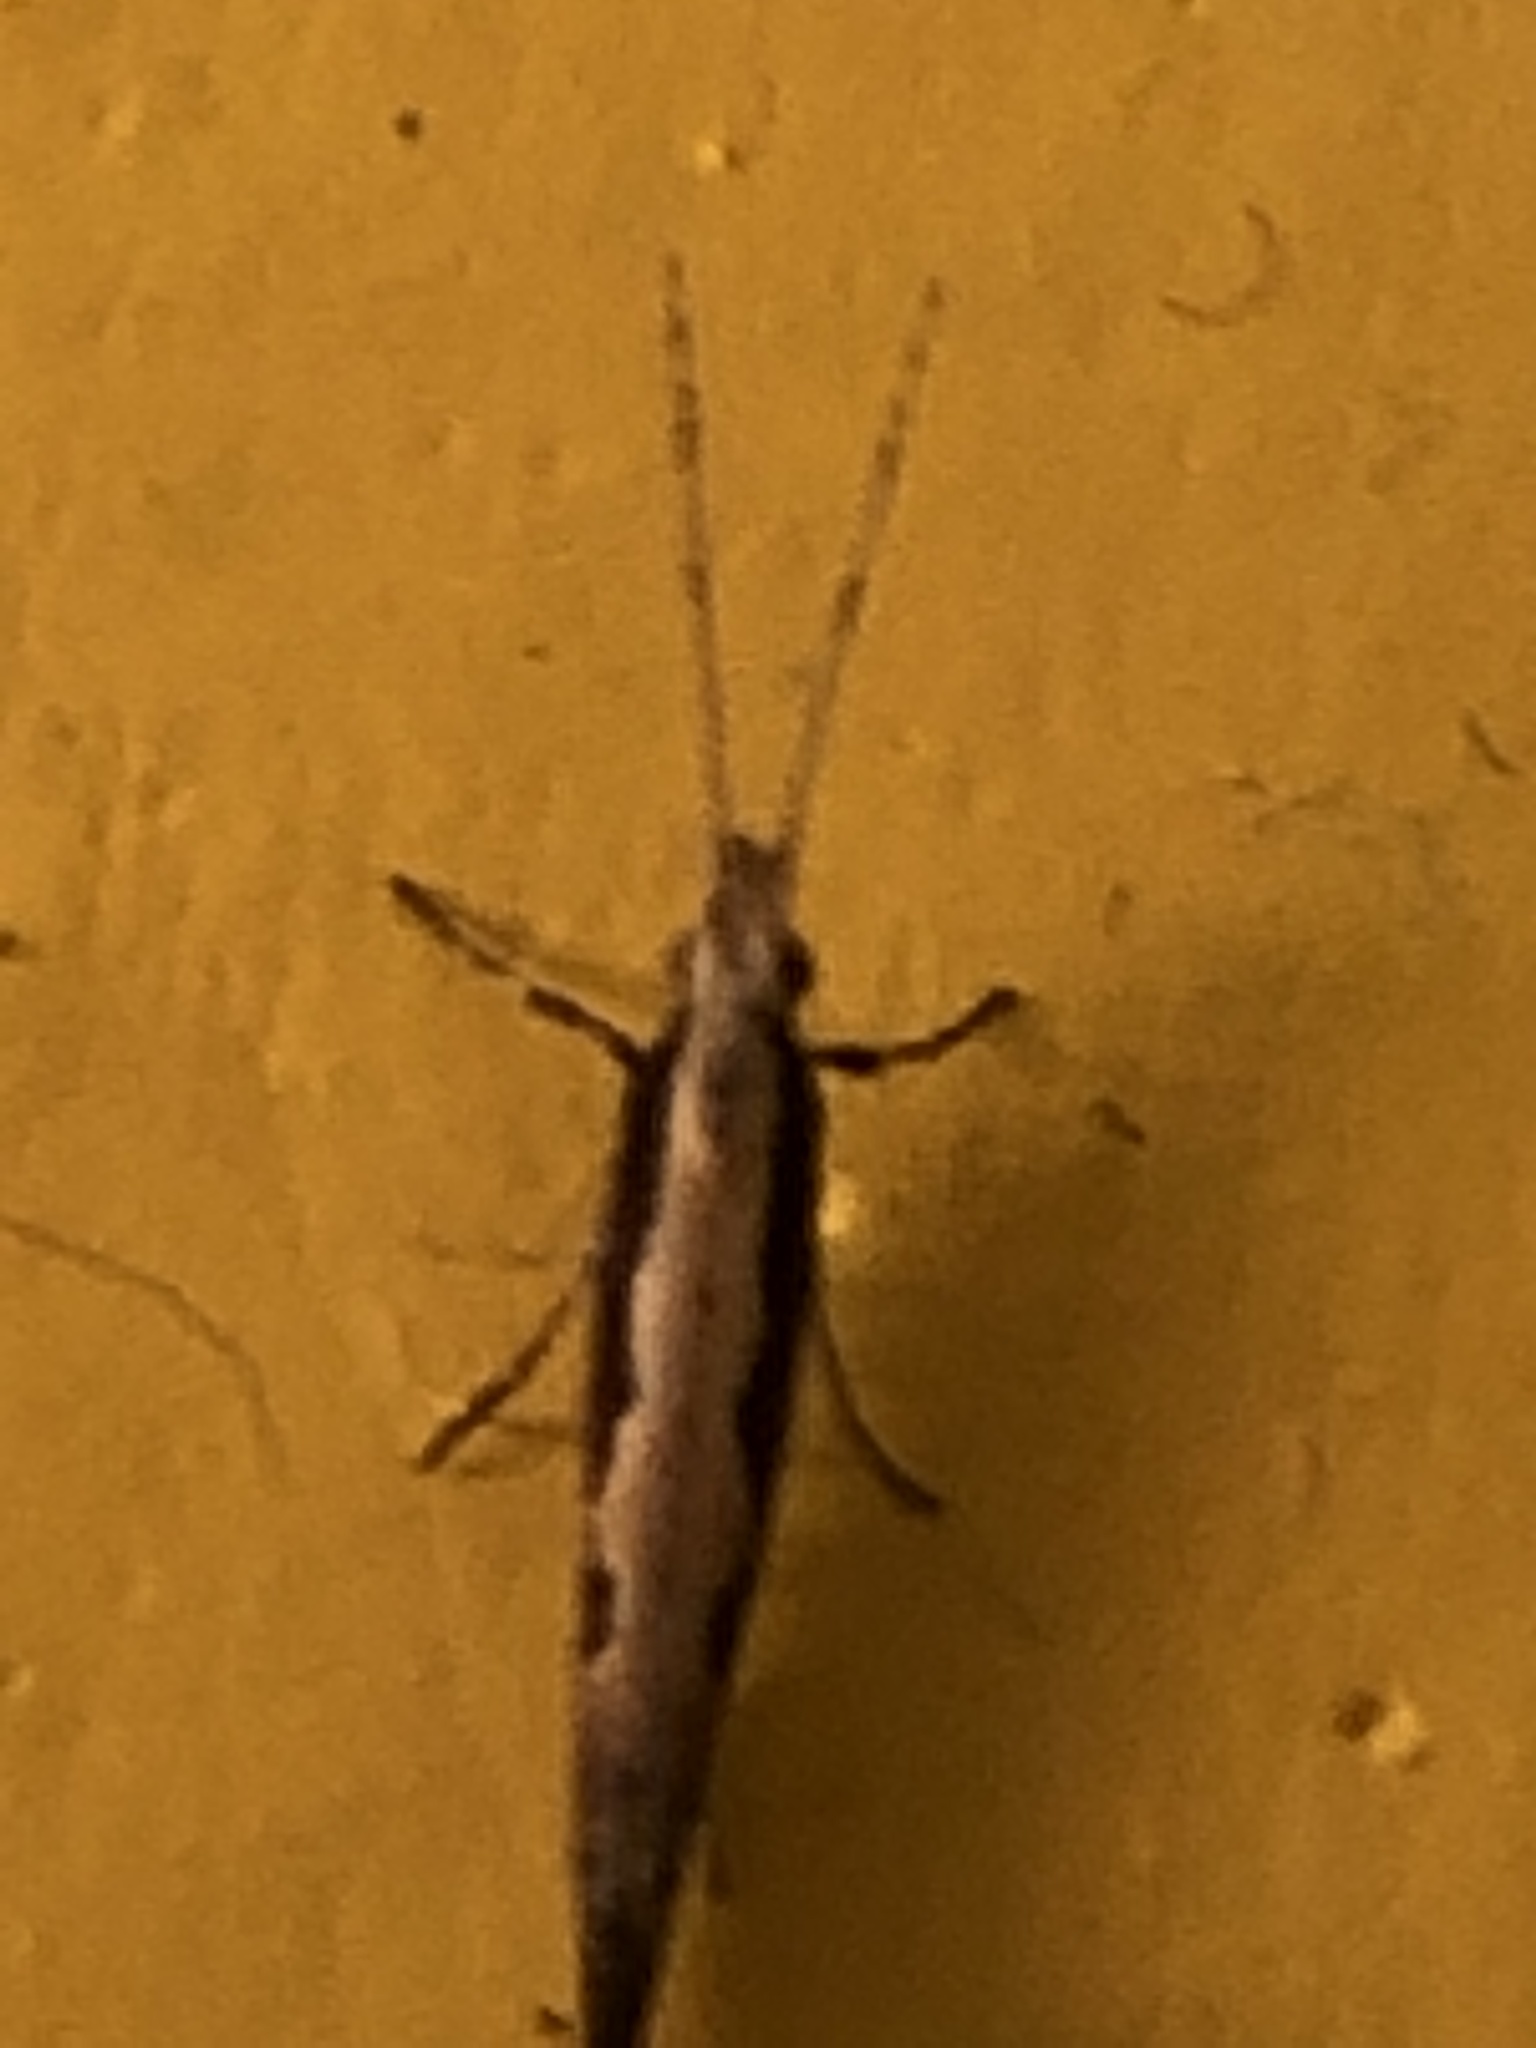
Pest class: diamondback_moth